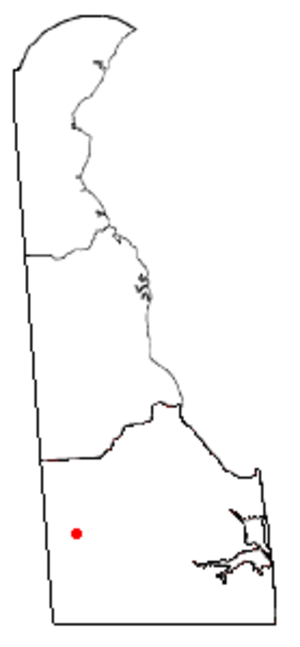
Seaford est une ville du comté de Sussex, dans l’État du Delaware, aux États-Unis. Sa population s’élevait à 6 928 habitants lors du recensement de 2010, estimée à 7 736 habitants en 2016.